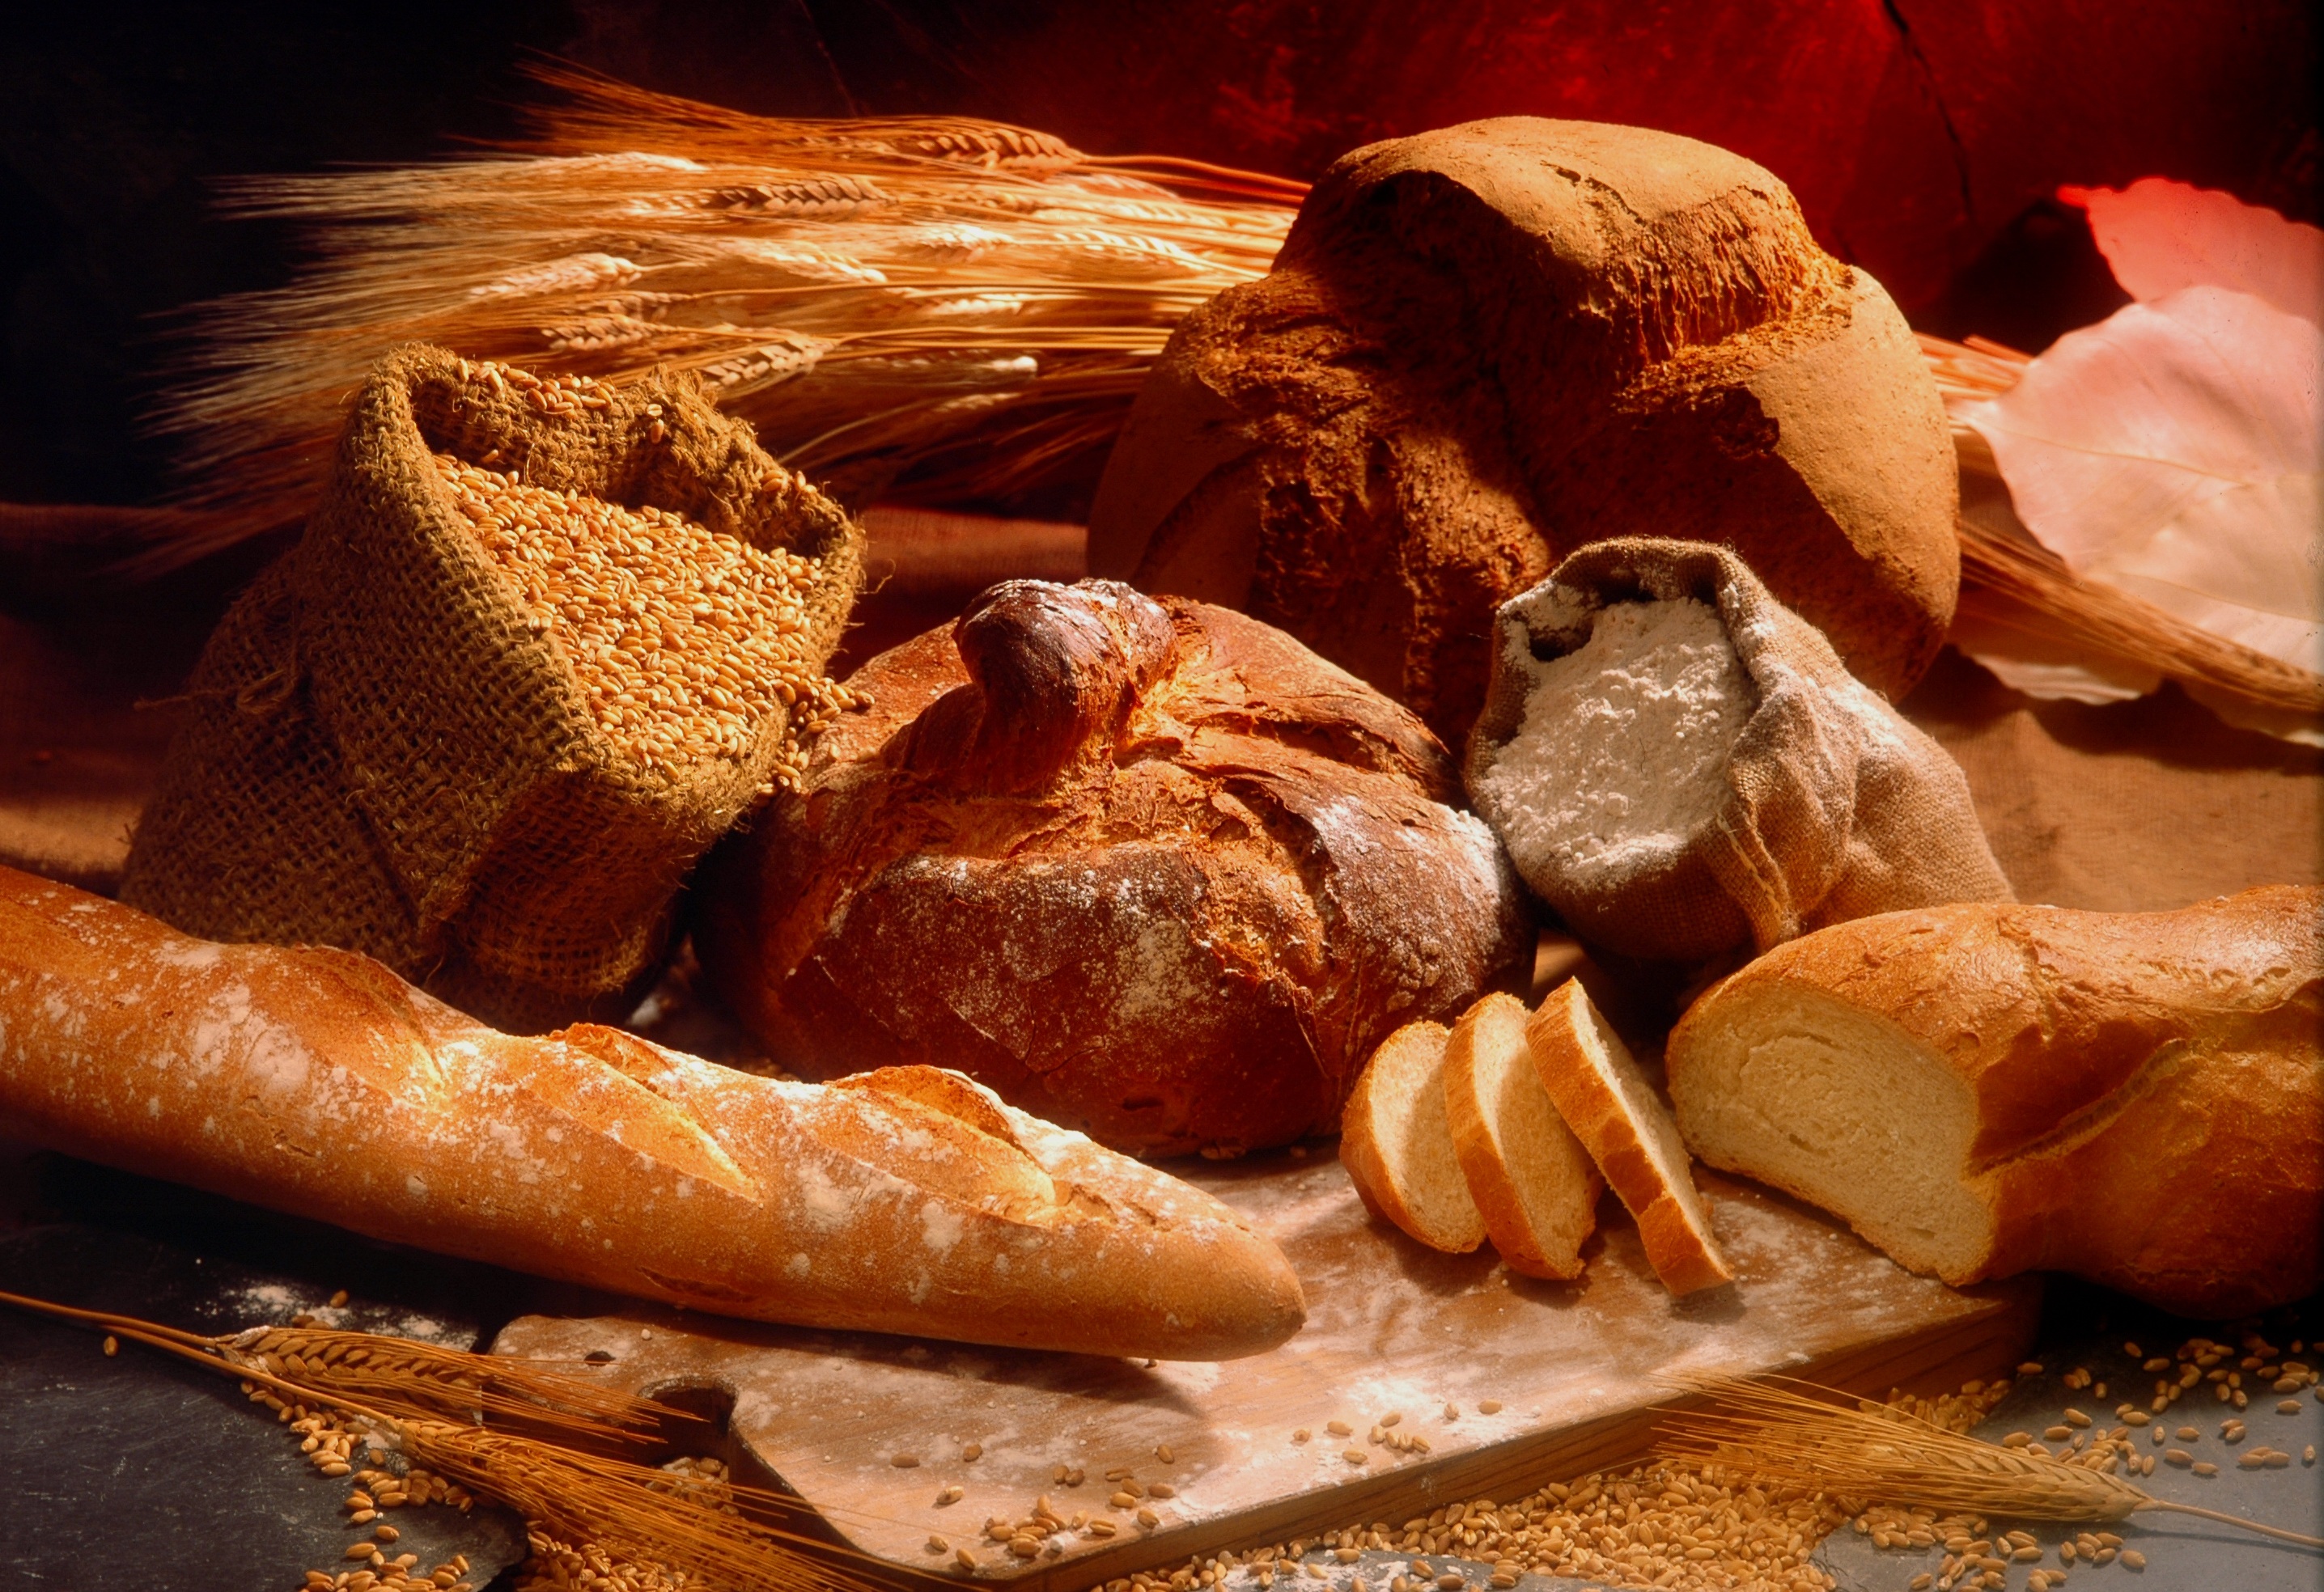
wheat, dish, meal, food, produce, baking, dessert, cuisine, bread, bakery, flour, baked goods, flavor, boulanger, accompaniment, grass family